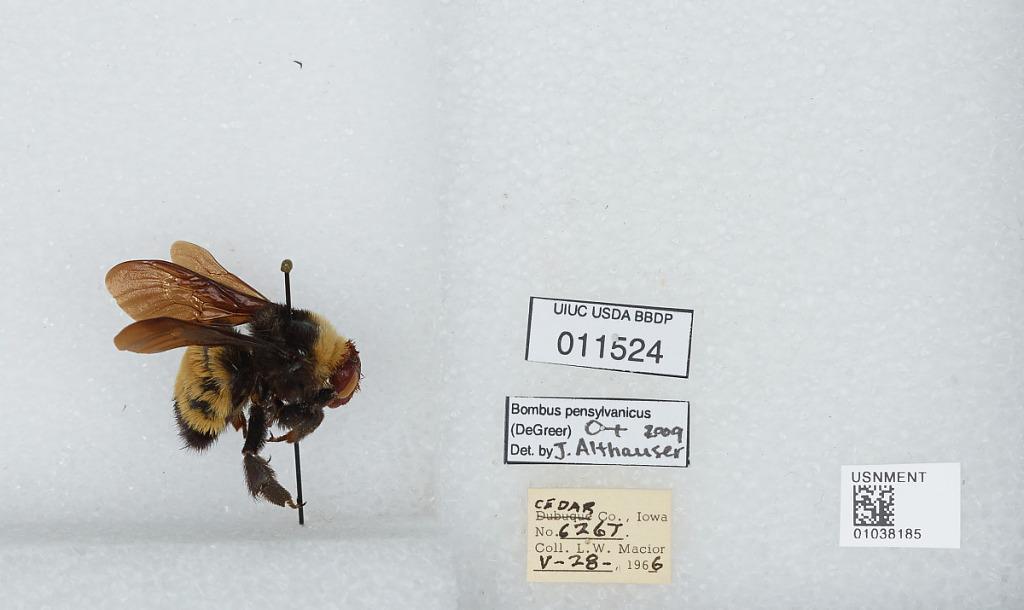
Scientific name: Bombus (Fervidobombus) pensylvanicus pensylvanicus (De Geer)
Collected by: L. Macior
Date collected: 1966-5-28
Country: United States
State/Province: Iowa
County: Cedar
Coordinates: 41.77, -91.13
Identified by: Althauser, J.